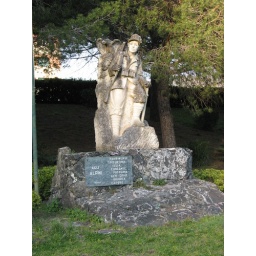
Mountaineer monument near the train station, Levanto, March 2009.